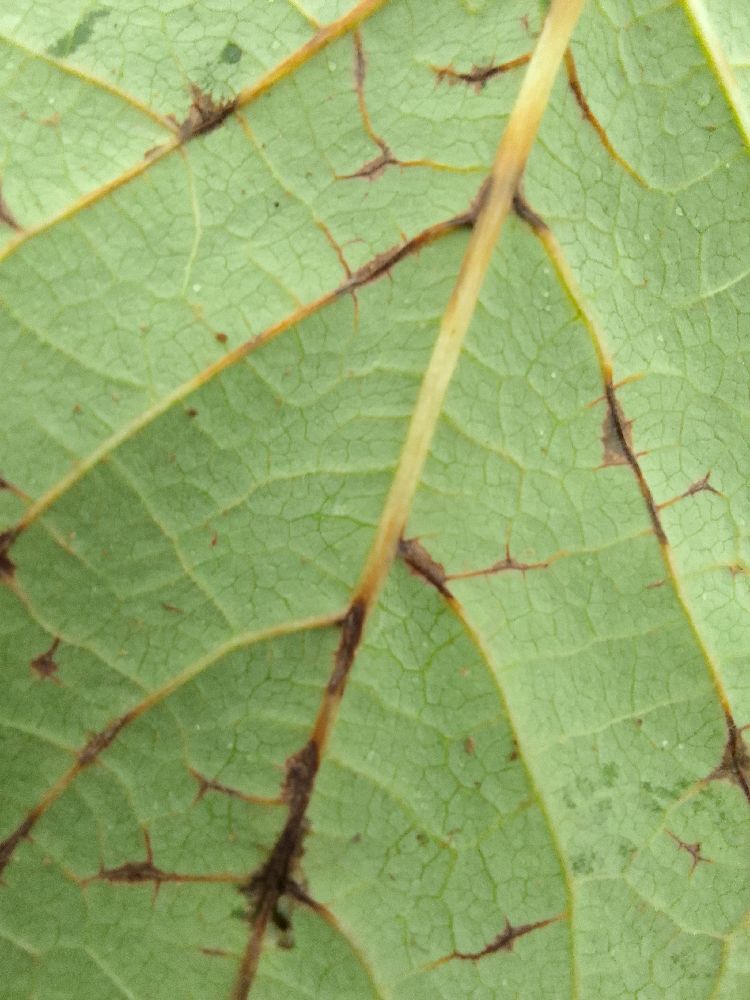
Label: anthracnose